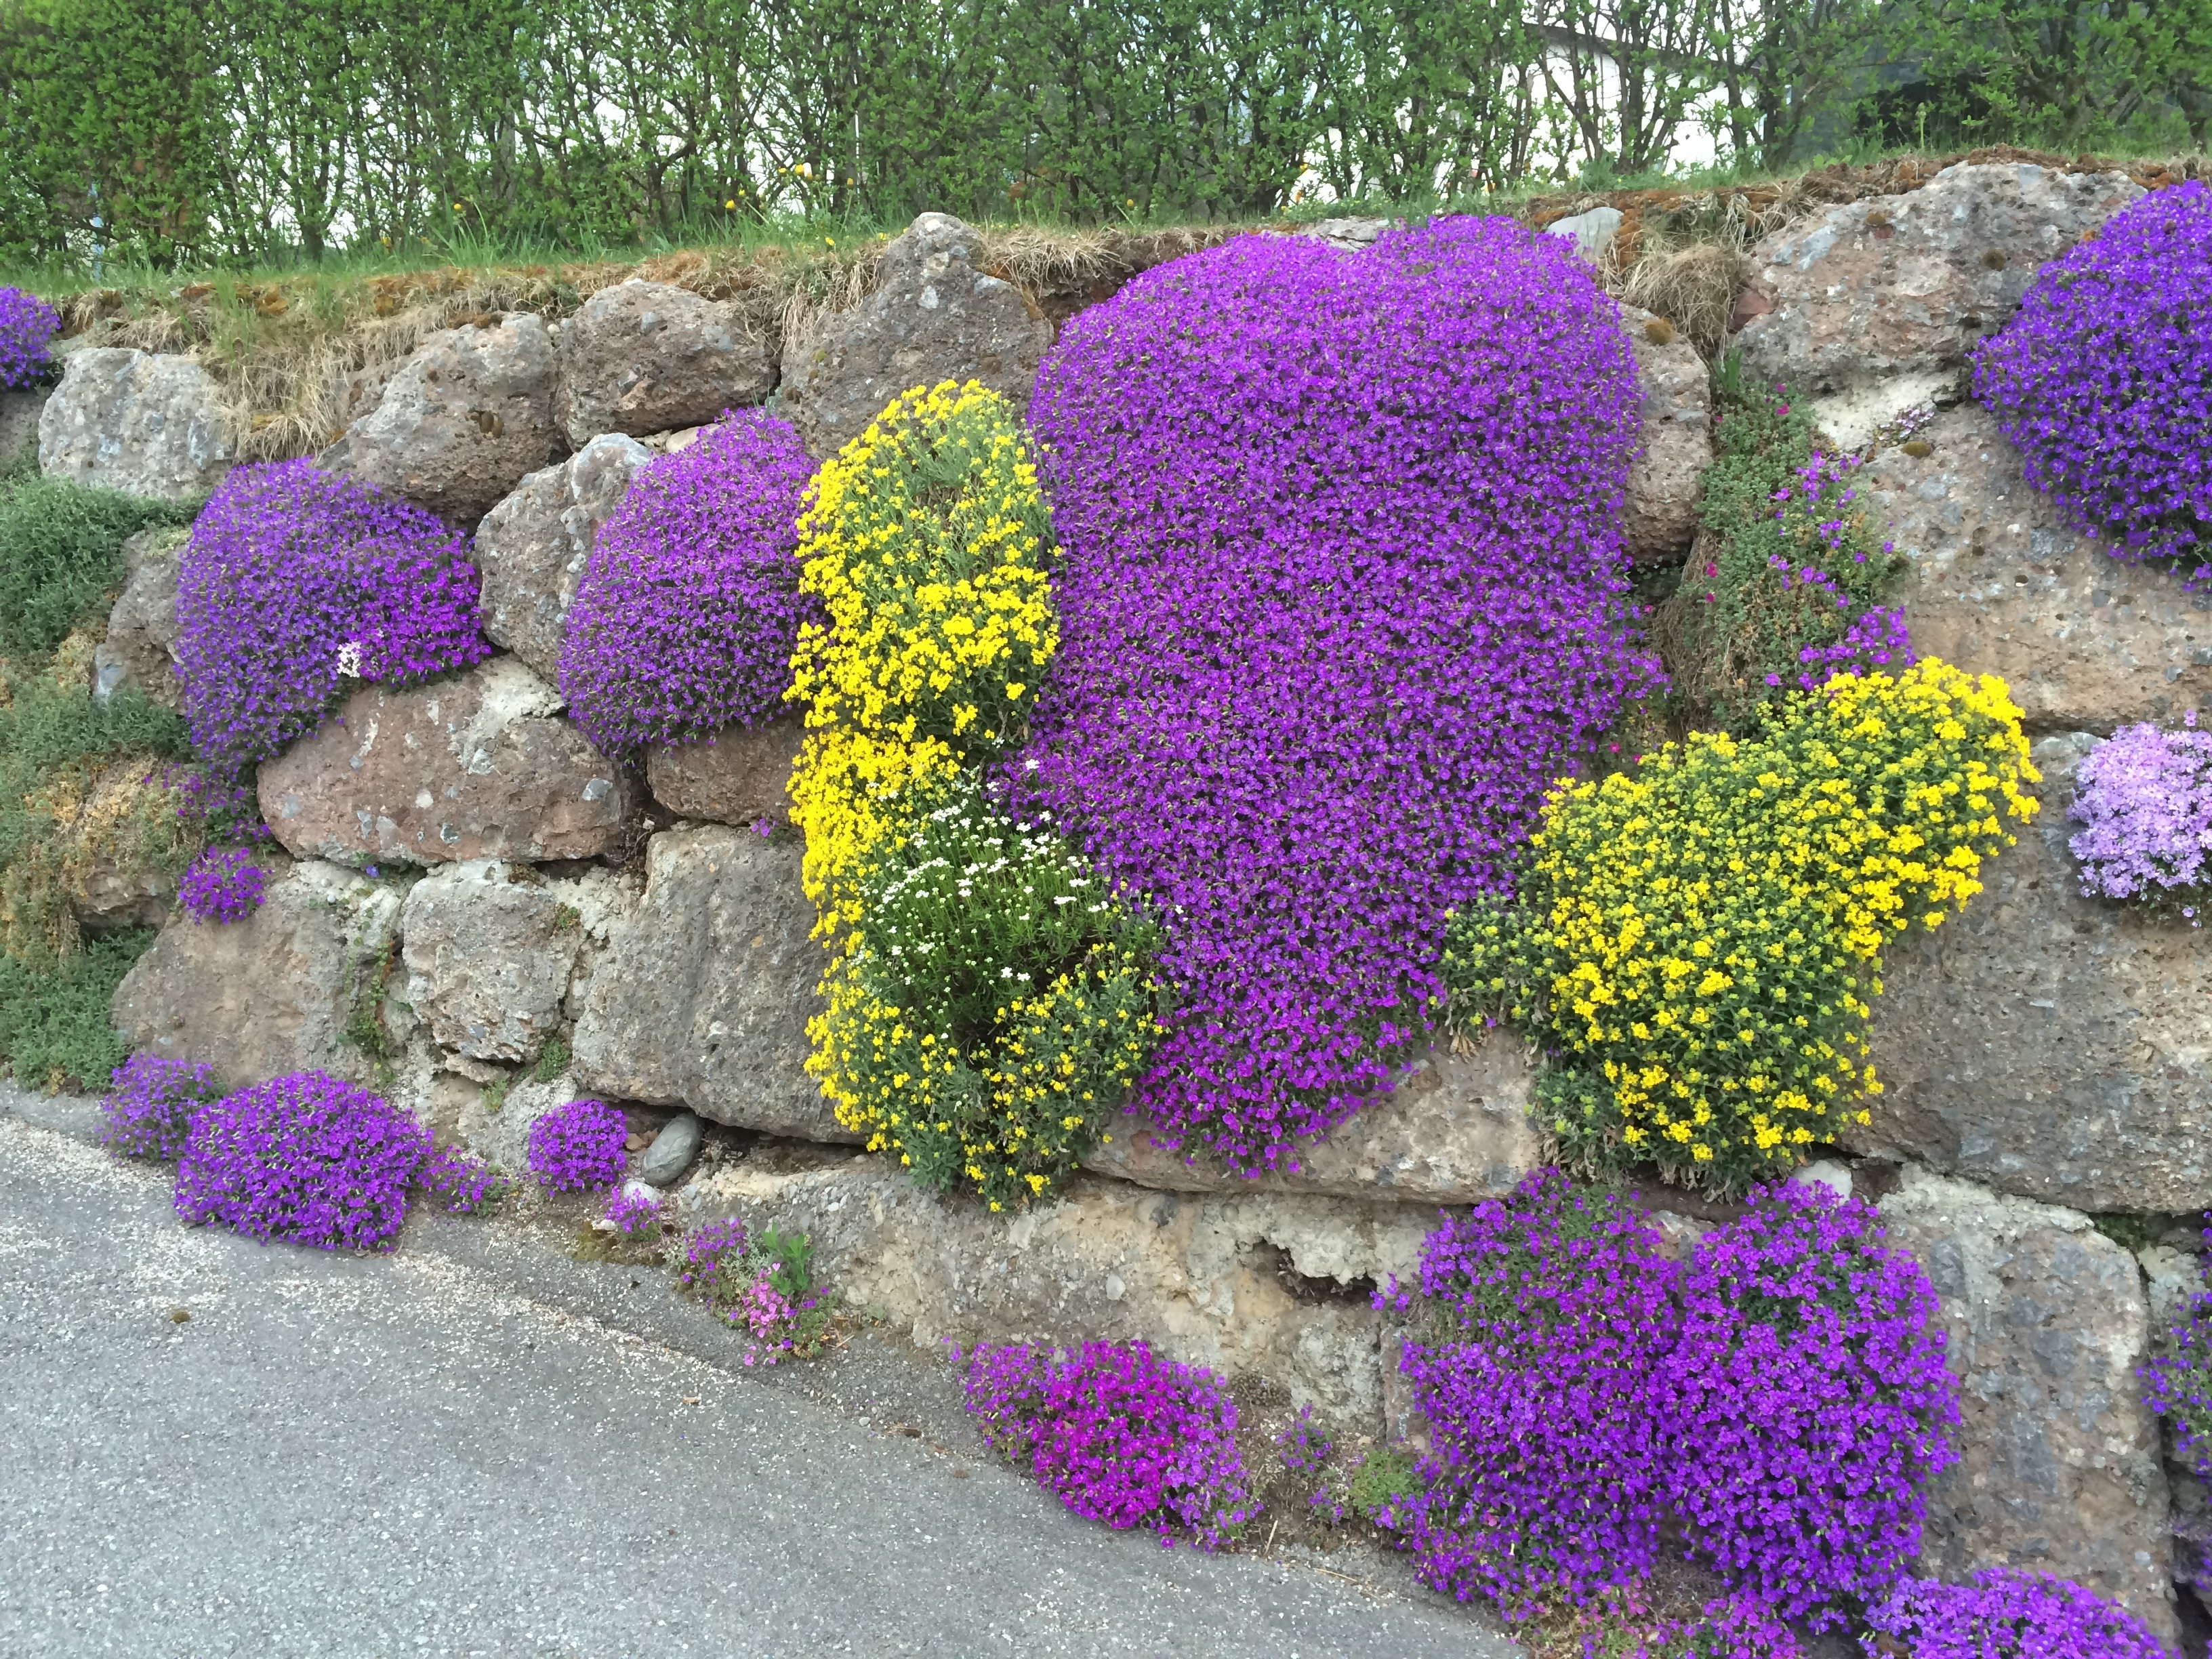
nature, plant, lawn, flower, bloom, spring, botany, stone wall, garden, flora, lavender, flowers, shrub, flowering plant, annual plant, land plant, english lavender